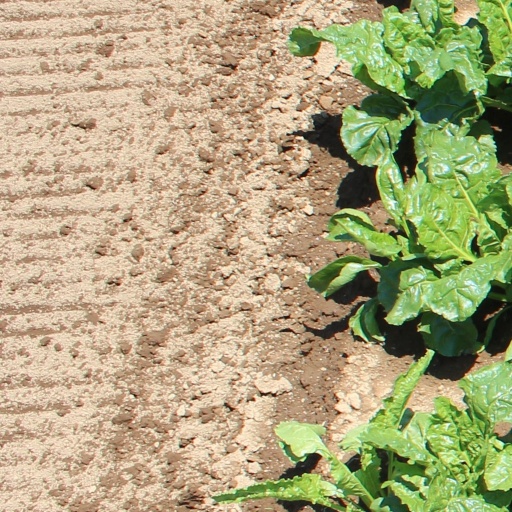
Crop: sugar beet